TNA Impact!

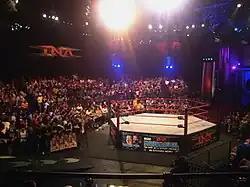
left The Impact Zone in 2007

Seeking a more profitable television outlet, TNA negotiated a Saturday night timeslot with Spike TV (now known as the Paramount Network), which had recently lost "WWE Raw" back to USA Network. Spike TV started airing "Impact!" on October 1, 2005, five days after the departure of "Raw". Two episodes were taped every other Tuesday, airing them on the subsequent Saturdays. TNA's syndication contracts for the show on local television channels, from after the FSN contract, were converted to contracts for their syndicated show, "TNA Xplosion". They were no longer paying for the timeslot, though Spike controlled their advertising revenue. Because of viewership growth, "Impact!" was moved to Thursdays in April 2006, and later to an earlier primetime slot in November. At this time tapings were moved from Tuesdays to Mondays. In June 2006, episodes became available at the iTunes Store, though they have since been removed.